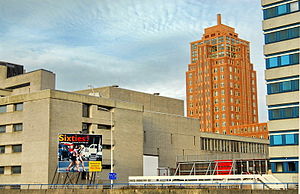
Koninklijk Conservatorium Den Haag
Koninklijk Conservatorium Den Haag er et musikkonservatorium, der udbyder videregående uddannelse i musik og dans. Det ligger i Haag, Nederlandene.